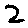
Label: 2